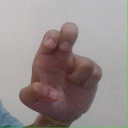
अक्षर: अ